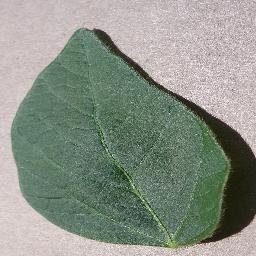
Label: Soybean___healthy